Joseph Pamplany

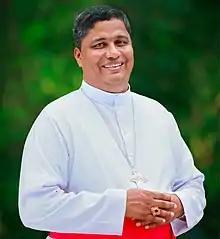

Joseph Pamplany (born 11 December 1969) is a is an Indian archbishop of the Syro-Malabar Catholic Church serving as the Archbishop of Tellicherry since 2022 and as the vicar of the major archbishop for the Archeparchy of Ernakulam-Angamaly since January 2025.